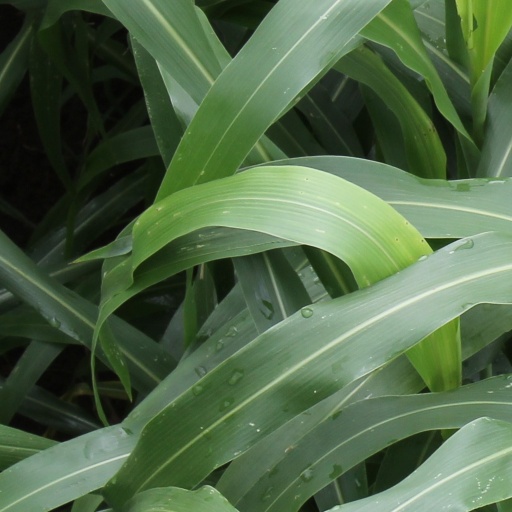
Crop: sorghum